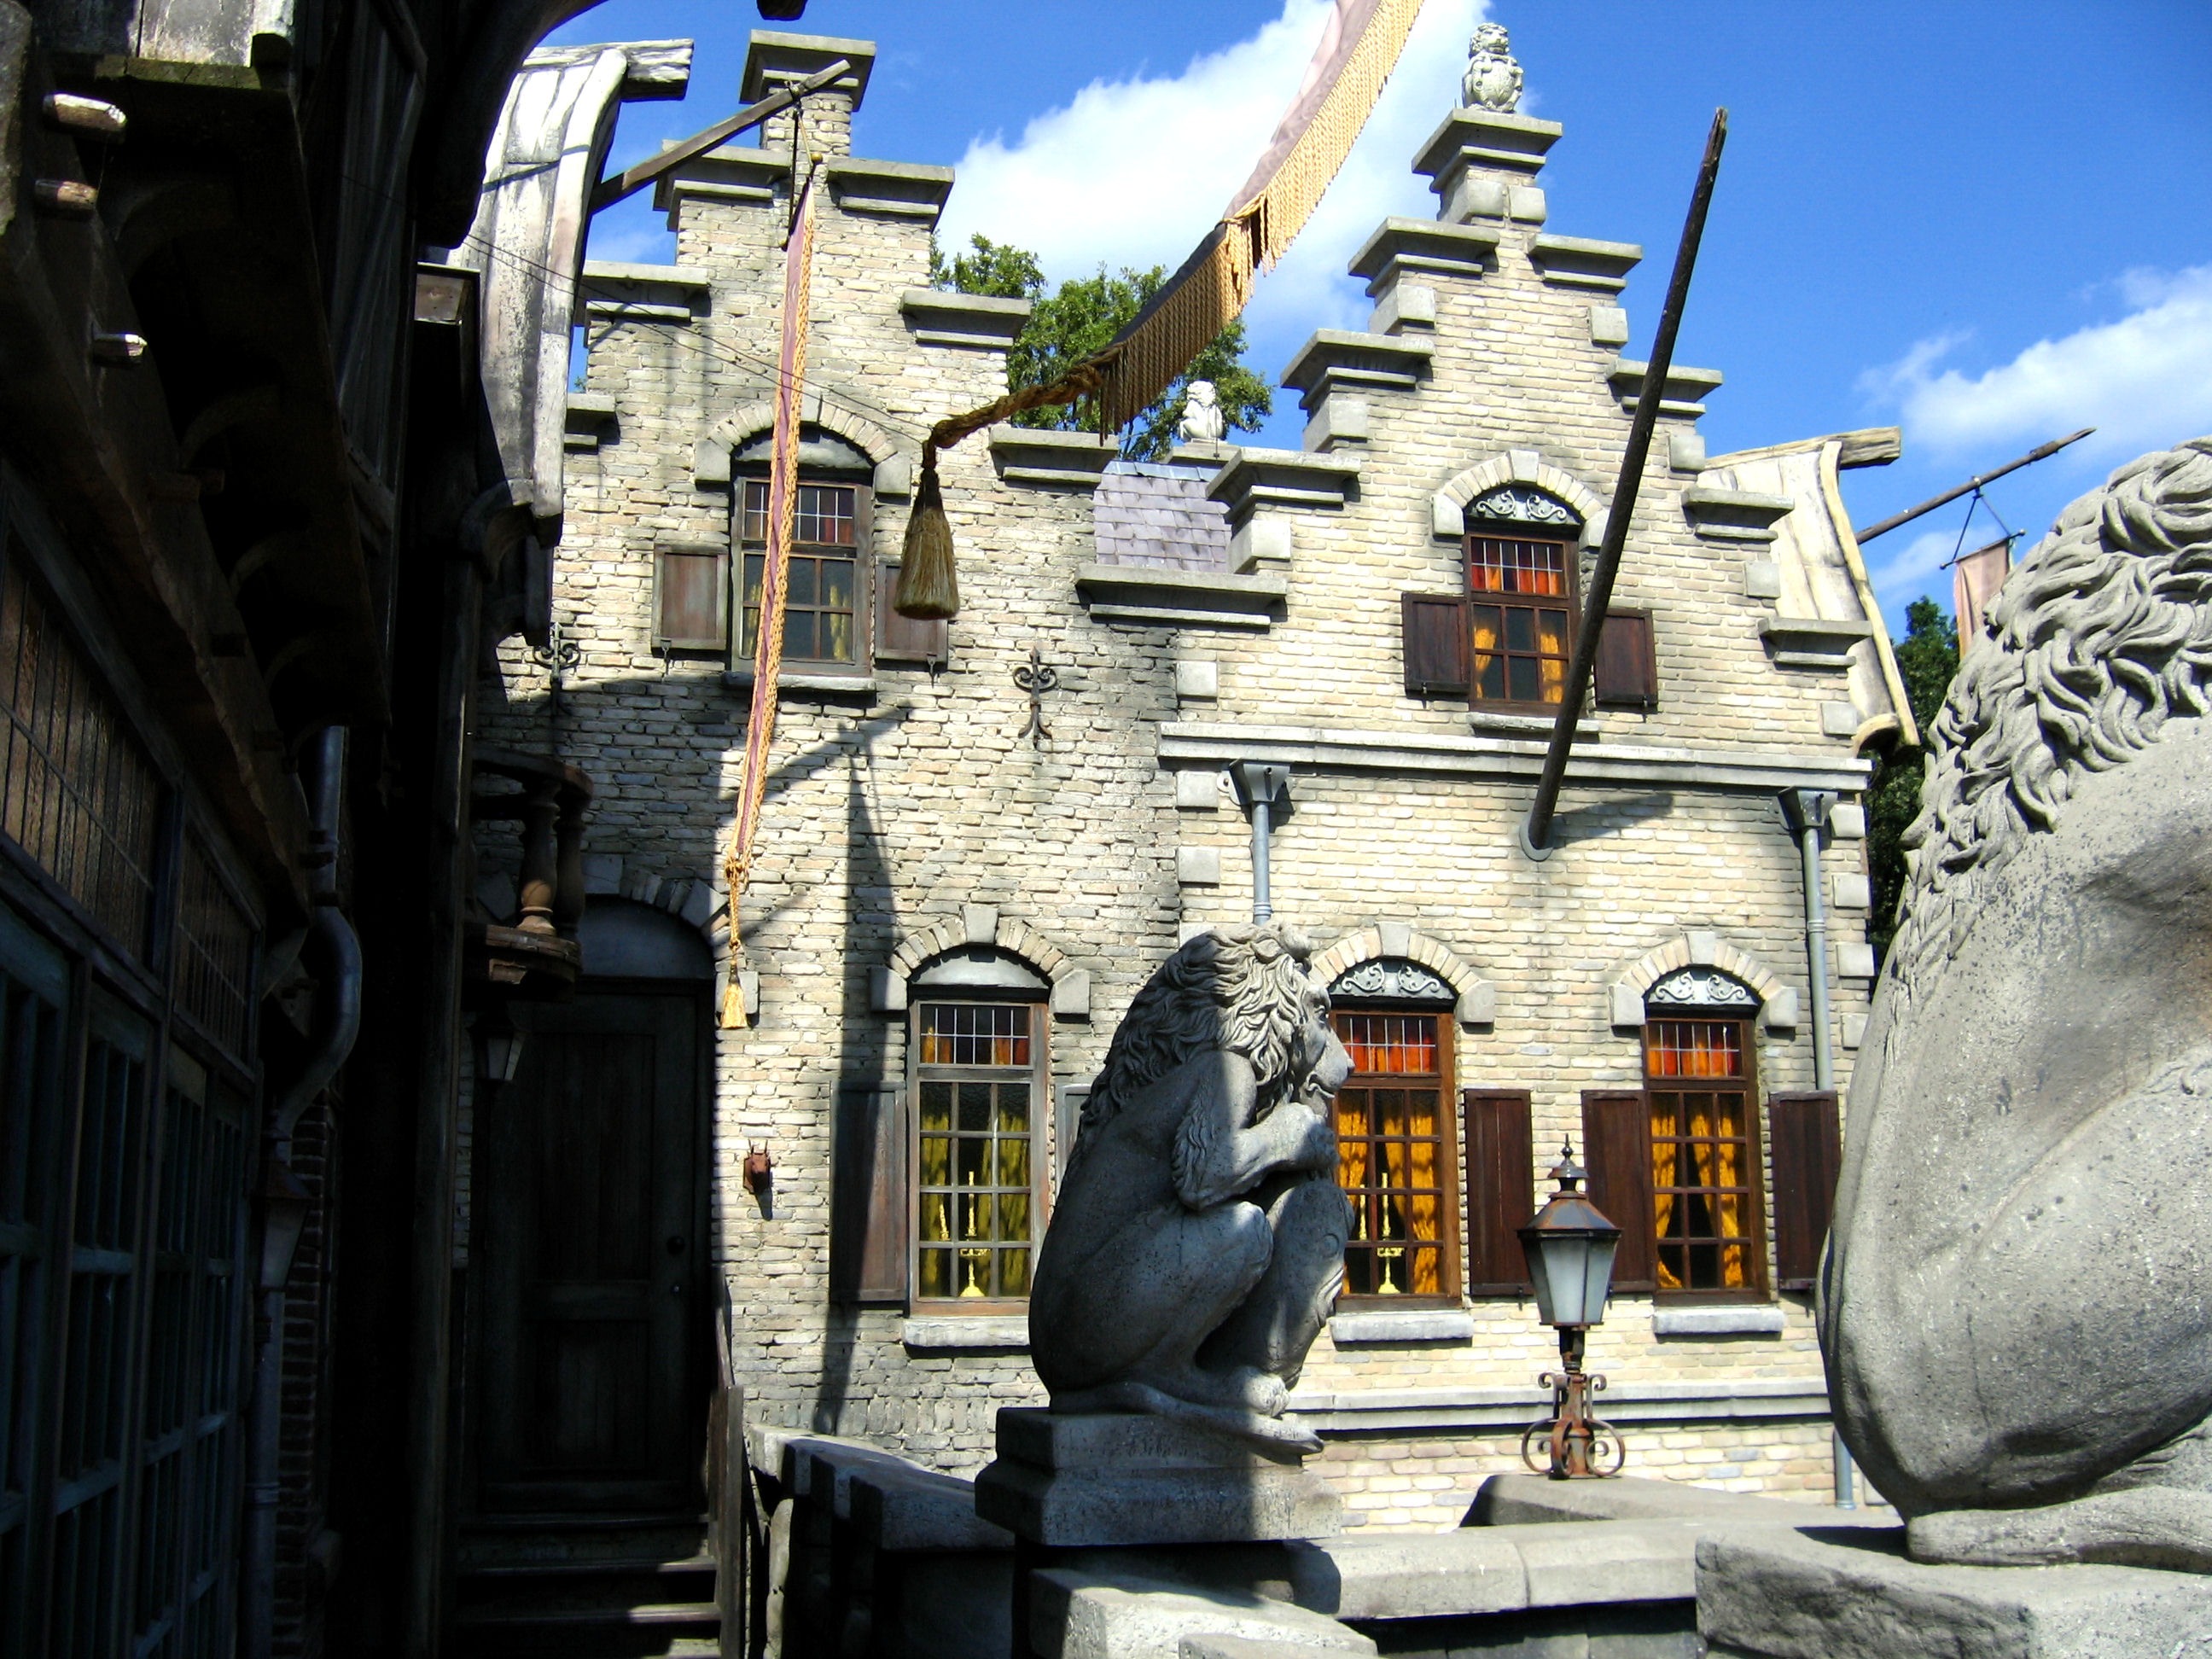
road, street, town, building, old, travel, statue, tourism, old building, place of worship, old house, temple, middle ages, ancient history